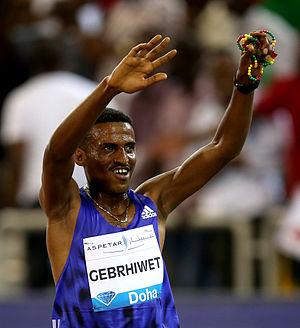
Les records du monde du 5 000 mètres sont actuellement détenus par l'Ougandais Joshua Cheptegei avec le temps de 12 min 35 s 36, établi le 14 août 2020 lors du meeting Herculis, à Monaco, et par l'Éthiopienne Tirunesh Dibaba, créditée de 14 min 11 s 15 le 6 juin 2008 lors des Bislett Games d'Oslo, en Norvège.